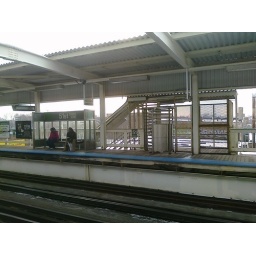
51th St. Subway stop on the green line near Obama's house